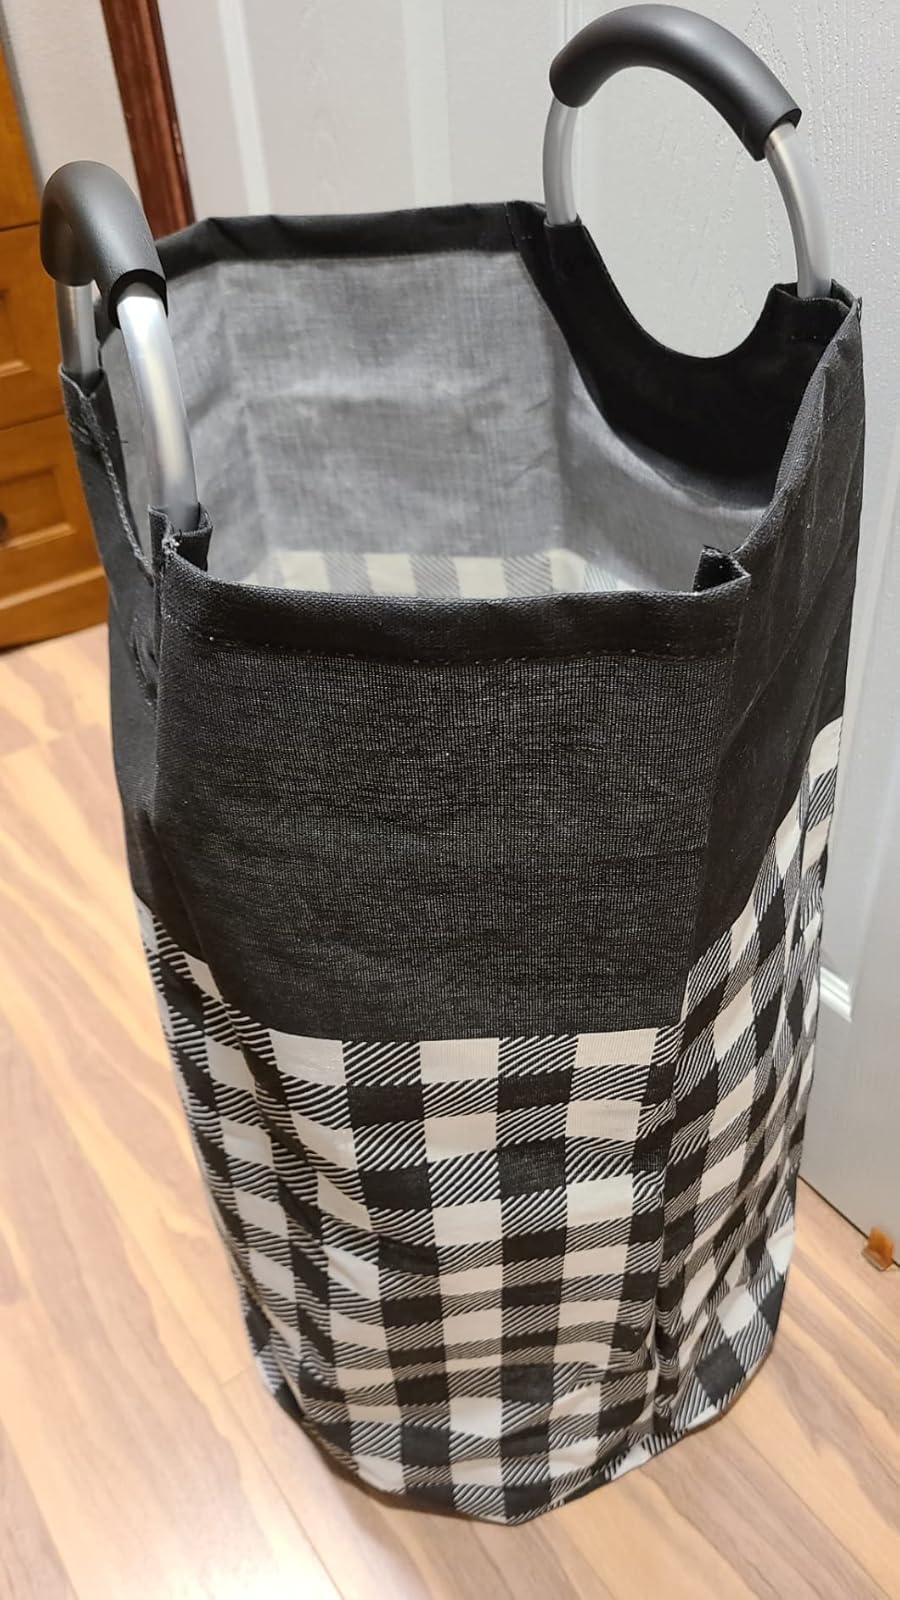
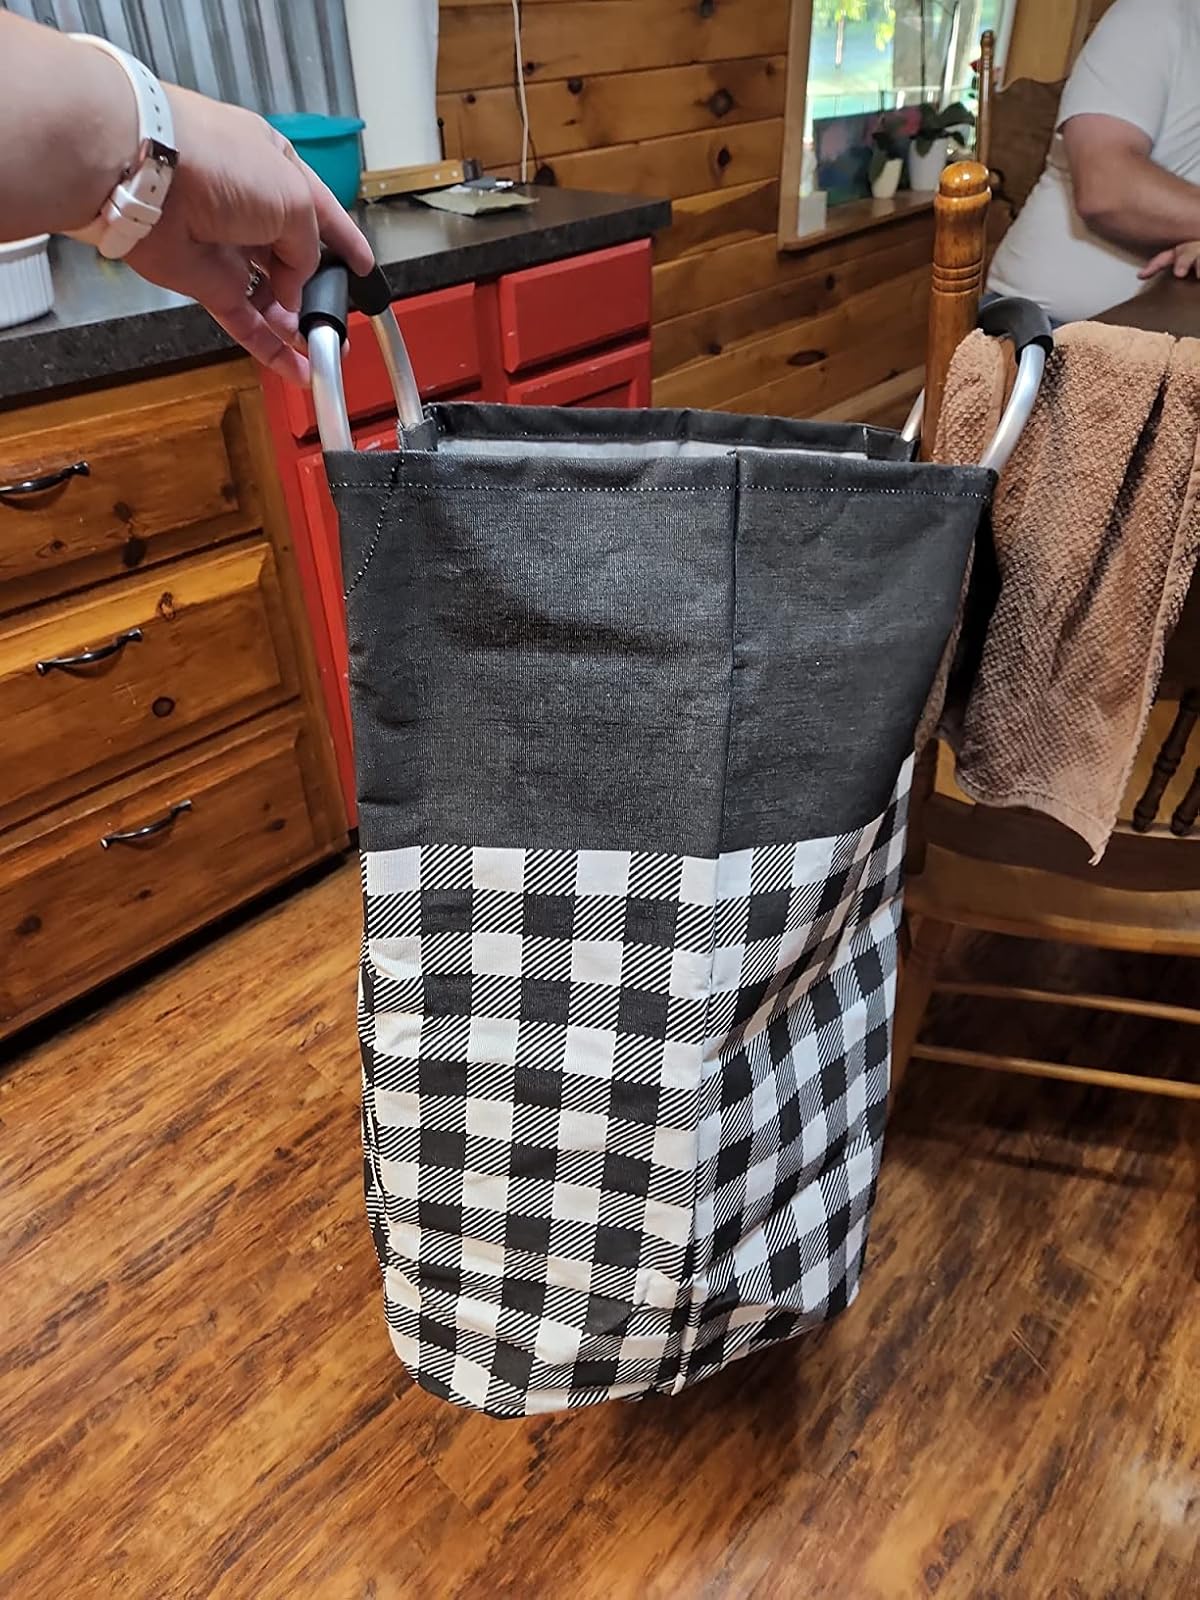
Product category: items_hamper
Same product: yes